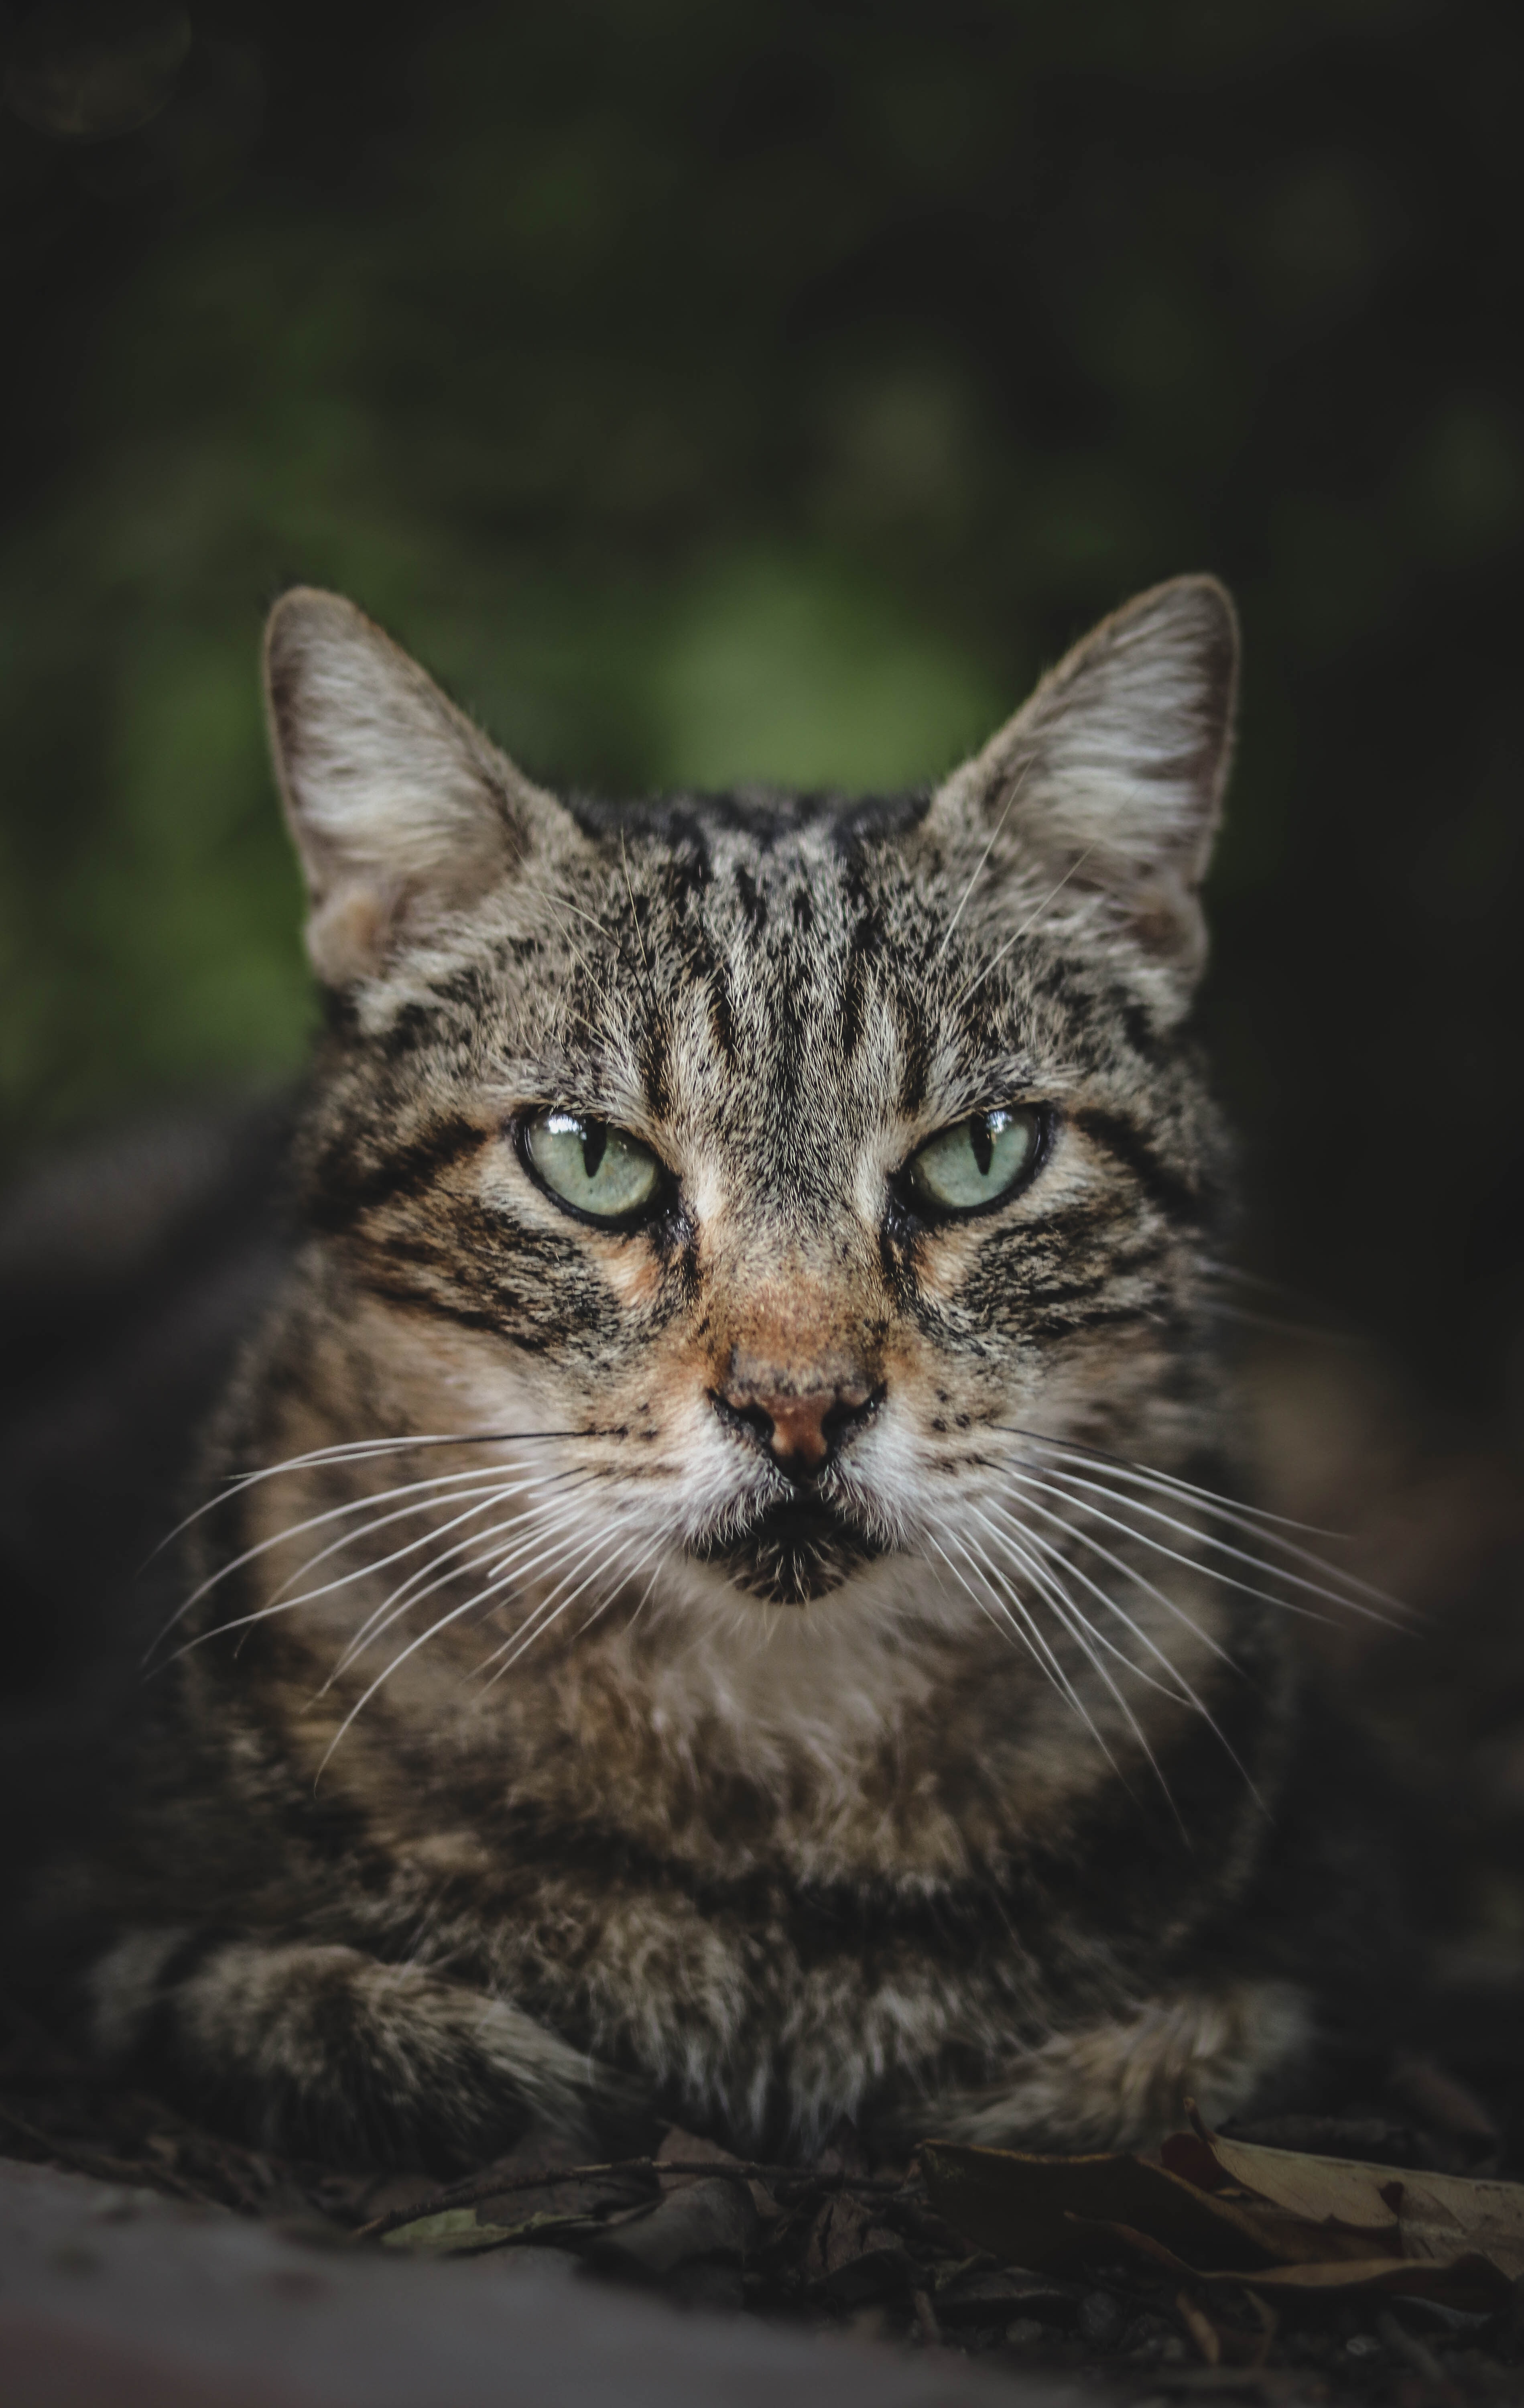
Label: gatto